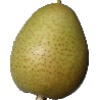
Label: Pear 1